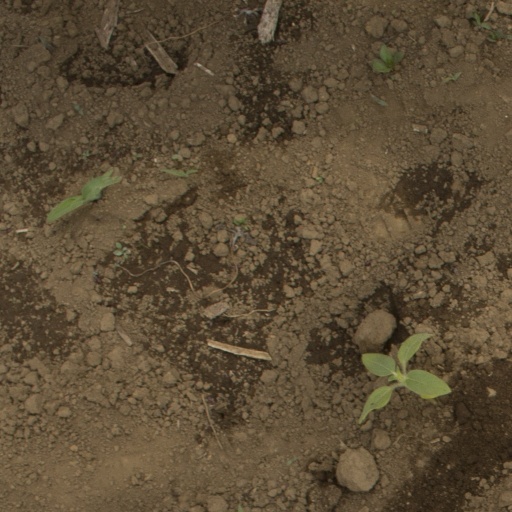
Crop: Jerusalem artichoke